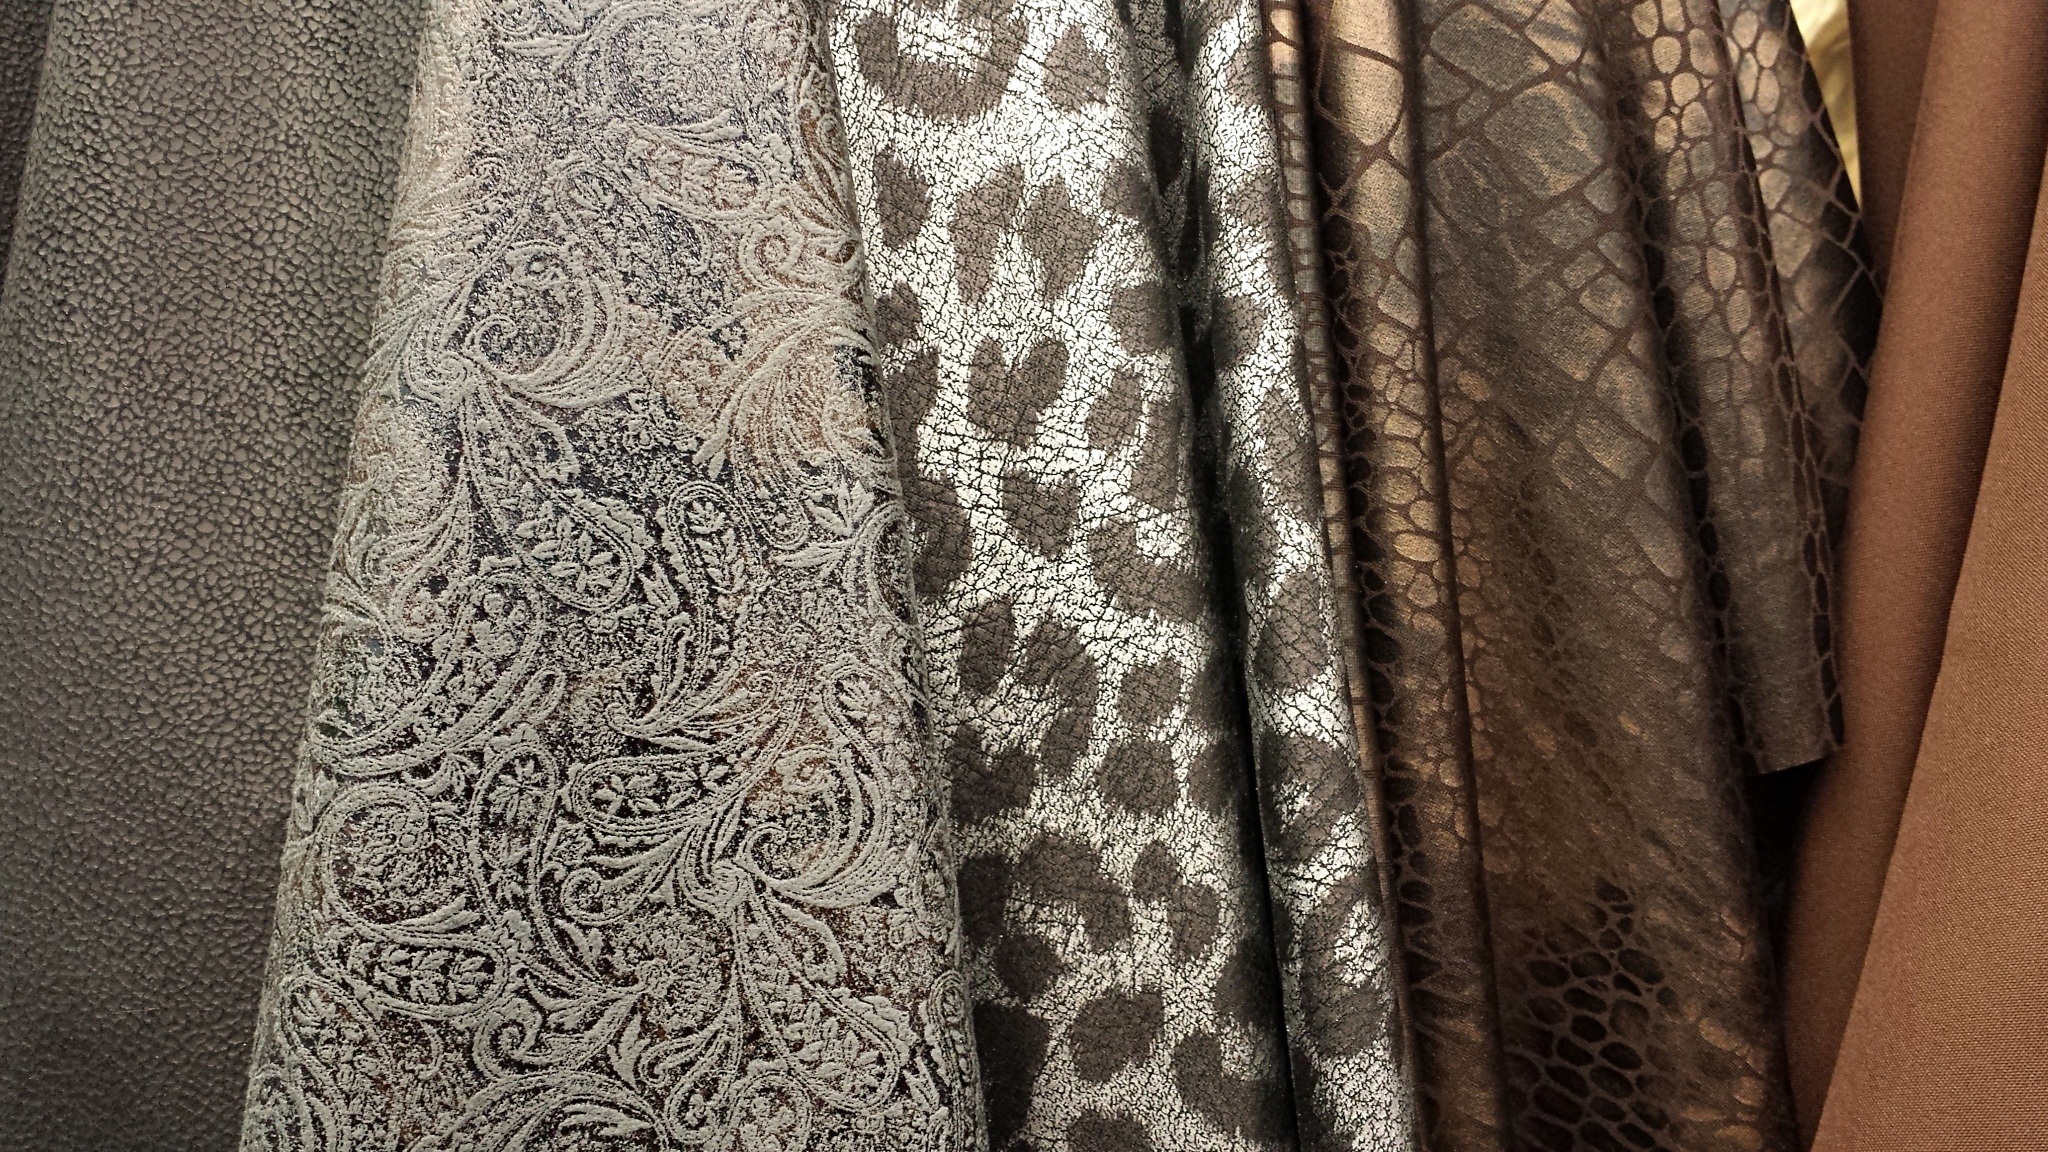
white, vintage, retro, texture, old, female, pattern, shop, red, collection, color, natural, lace, brown, fashion, blue, industry, craft, clothing, colorful, yellow, cloth, linen, outerwear, material, surface, garment, fabric, thread, tailor, textile, art, dress, design, beige, apparel, style, cotton, clothes, silk, gown